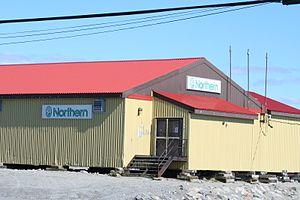
Puvirnituq est un village nordique du Nunavik situé sur la côte est de la baie d'Hudson, à l'ouest de la péninsule d'Ungava, dans le Nord-du-Québec, au Québec, au Canada.
La Compagnie du Nord-Ouest ou The North West Company est une entreprise canadienne fondée historiquement à Montréal durant l'hiver 1783-1784 pour la traite des fourrures. De nos jours, la compagnie possède des magasins un peu partout dans le monde mais surtout dans les régions nordiques du Canada et en Alaska.